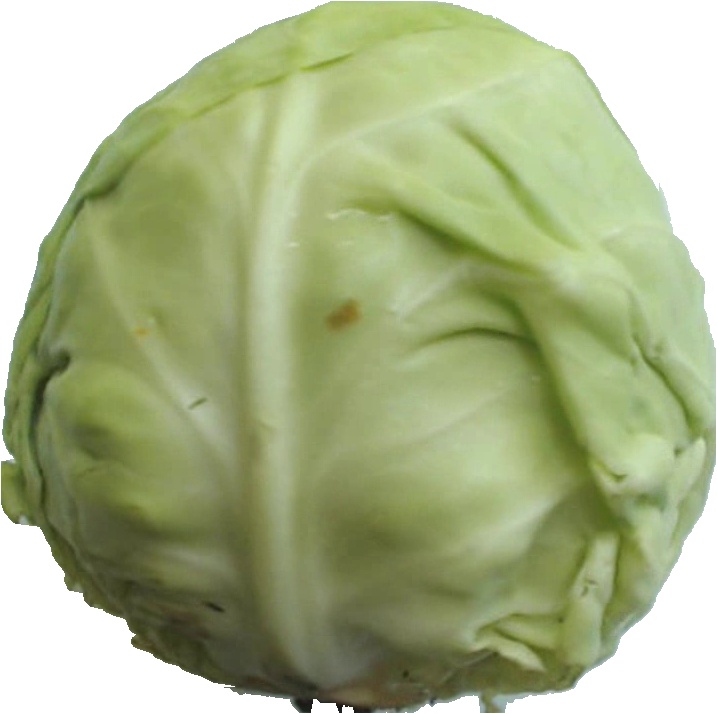
Label: cabbage_white_1